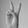
ASL letter: V